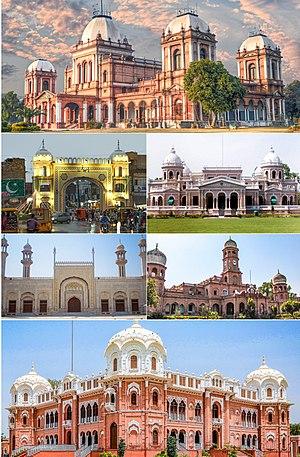
Bahawalpur est une ville située dans le district de Bahawalpur dans la province du Pendjab au Pakistan. En 2017, sa population s'élevait à plus de 760 000 habitants et sa démographie est l'une des plus vigoureuses du pays.